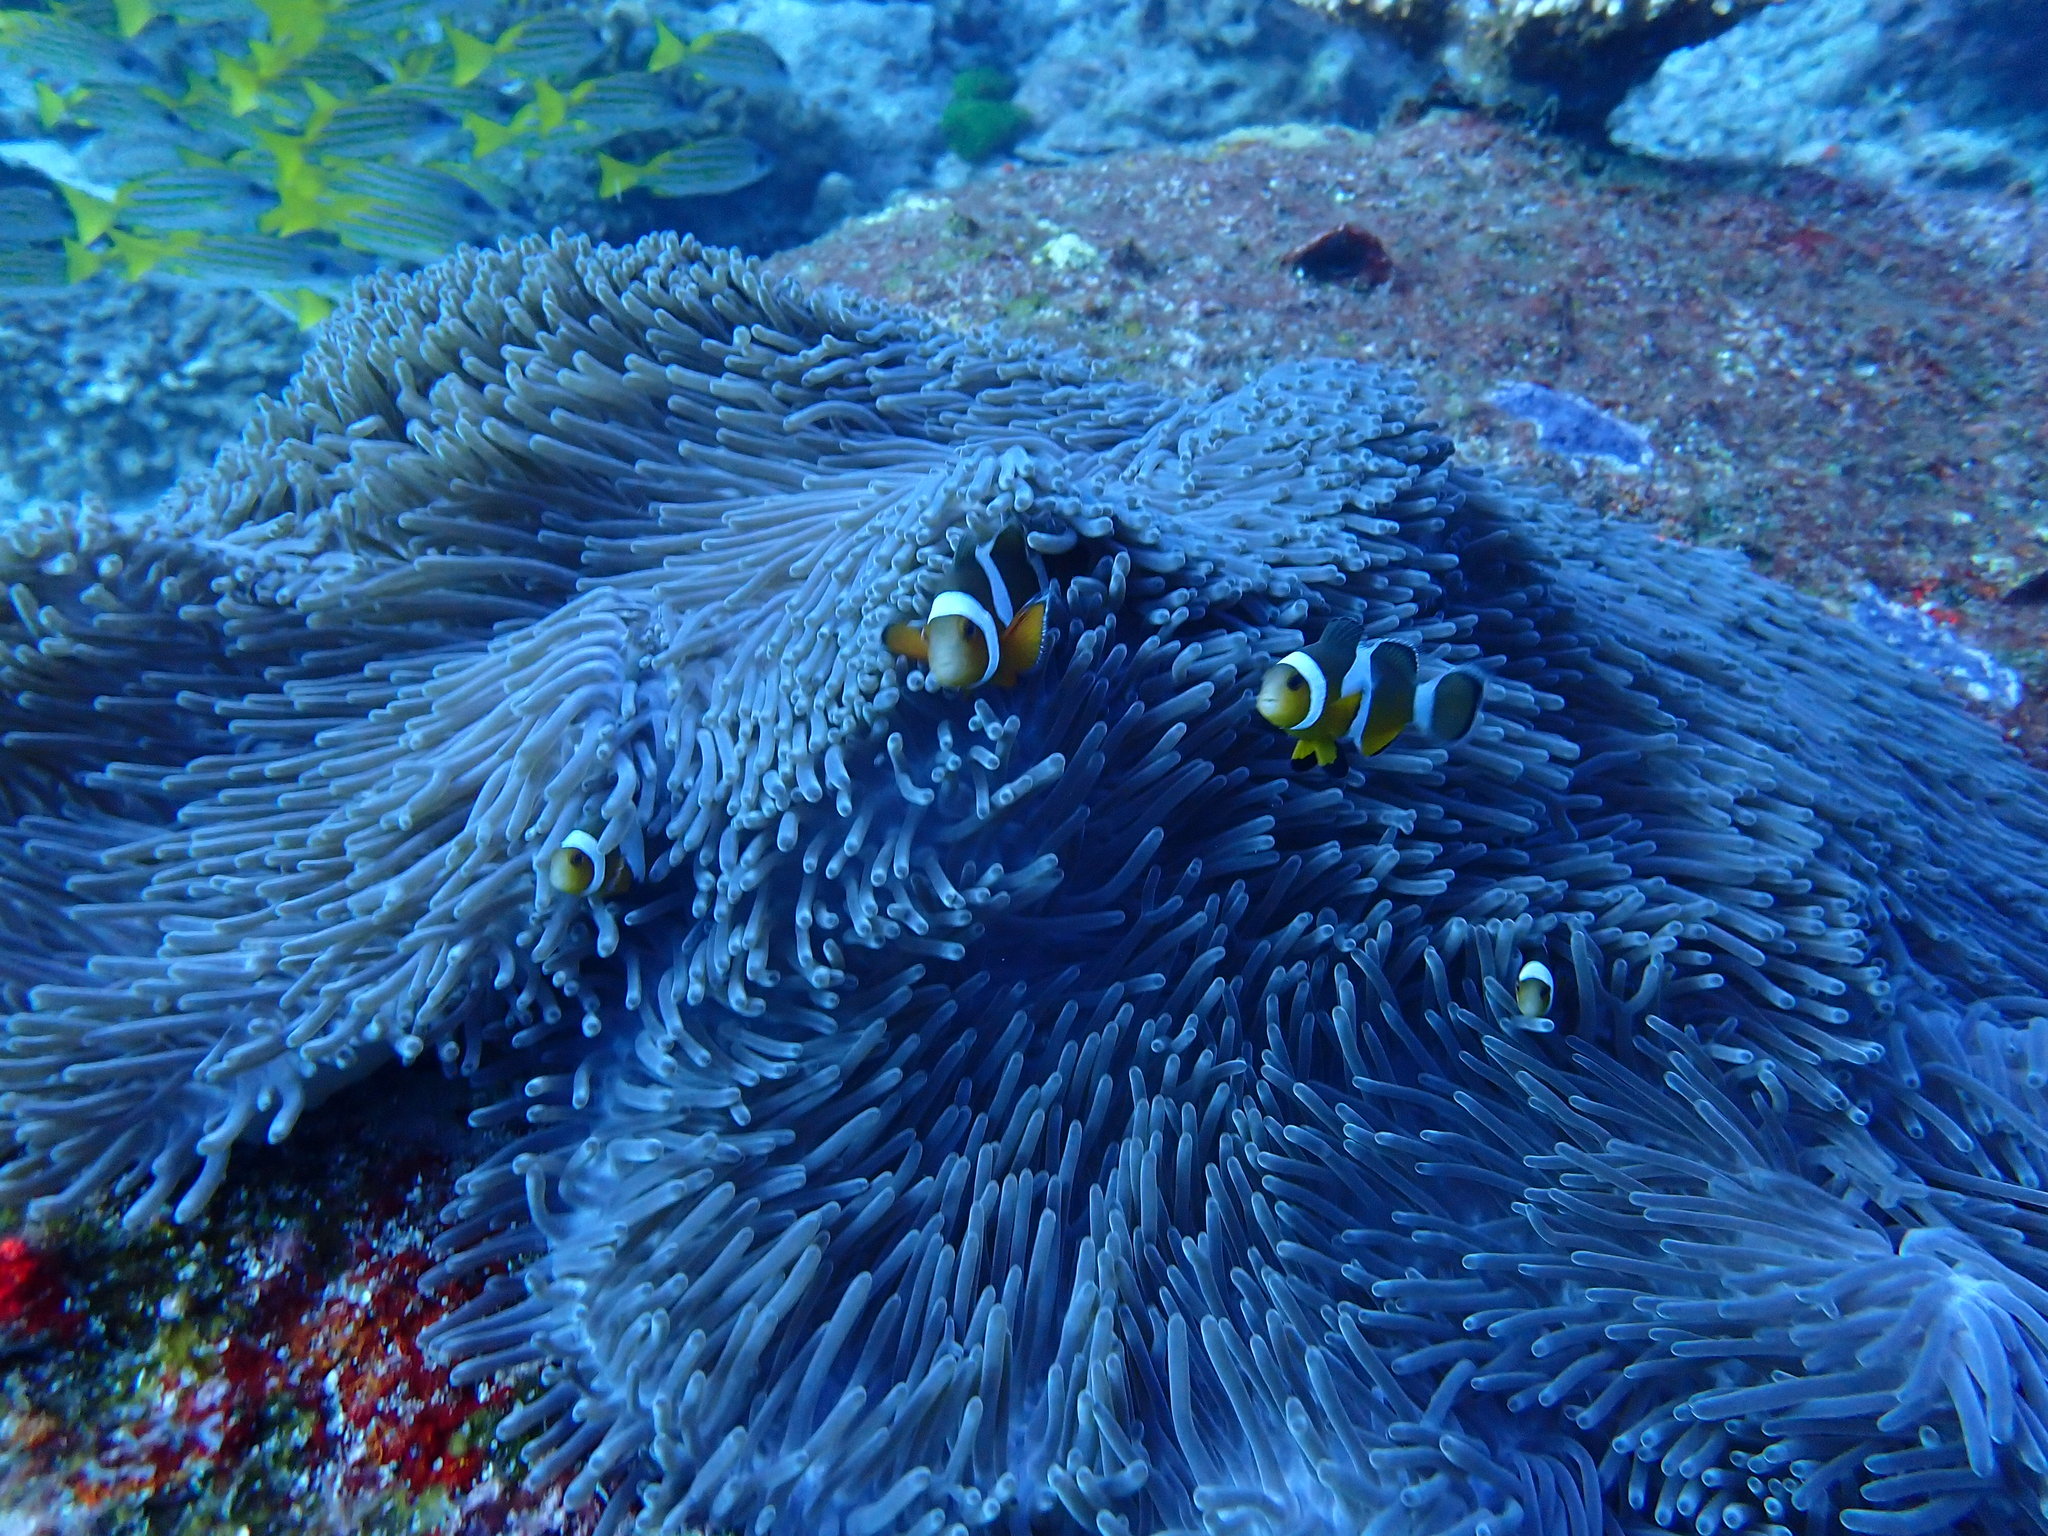
Amphiprion ocellaris (Ocellaris Anemonefish)